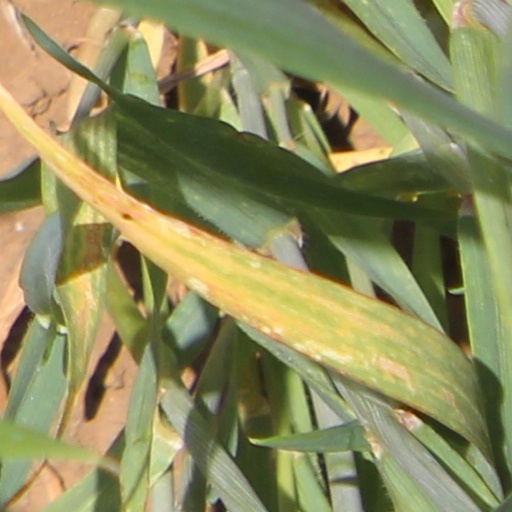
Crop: wheat